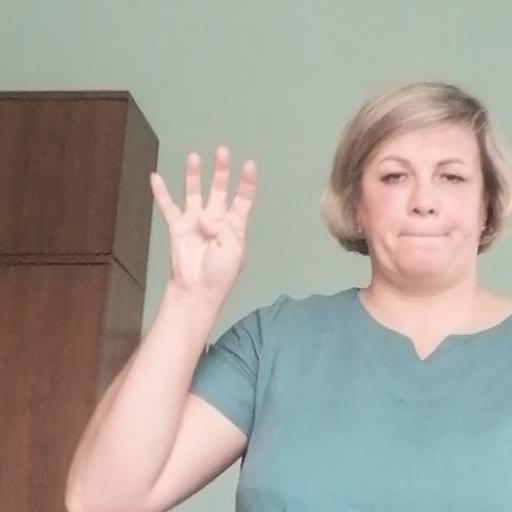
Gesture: four